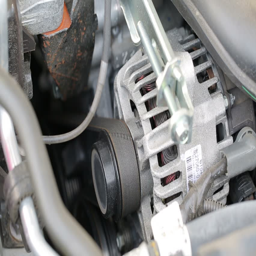
starting the engine of a car